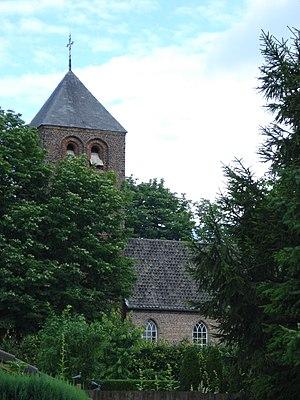
Dennenburg est un petit village néerlandais de la commune d'Oss dans la province du Brabant-Septentrional. Pour les statistiques, Dennenburg et Deursen sont considérés être une seule localité qui a 639 habitants en 2005, dont environ 300 en Dennenburg.